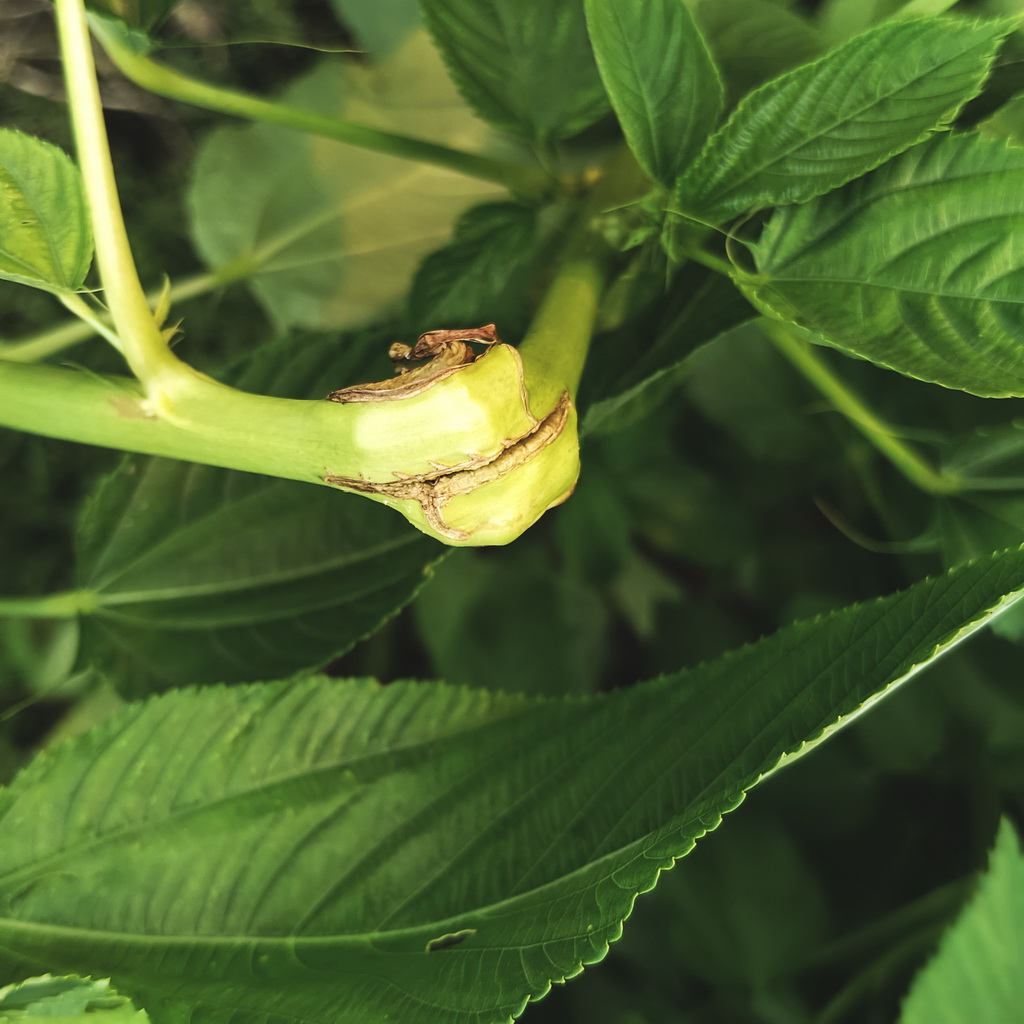
Label: Stem Soft Rot